1991 Crimean autonomy referendum

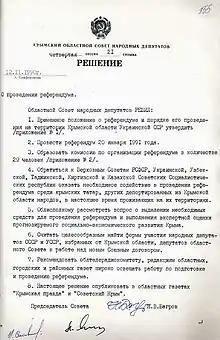
The decision of the Crimean Regional Council to hold a referendum of 12 November 1990 signed by N.V. Bagrov

A referendum on autonomy was held in the Crimean Oblast of the Ukrainian SSR on 20 January 1991, two months before the 1991 All-Union referendum. Voters were asked whether they wanted to re-establish the Crimean Autonomous Soviet Socialist Republic, which had been abolished in 1945. The proposal was approved by 94% of voters.